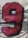
Number: 9